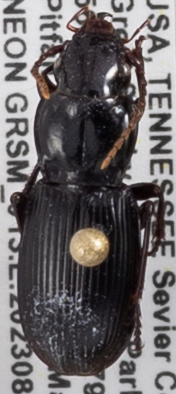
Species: Pterostichus acutipes acutipes
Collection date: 2023-08-29
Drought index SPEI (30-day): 1.962
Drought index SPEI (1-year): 0.17
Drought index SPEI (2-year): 0.612